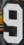
Number: 9